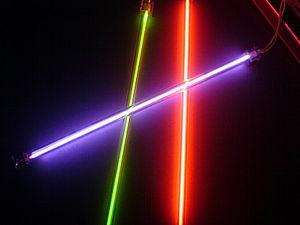
Les tubes luminescents sont des lampes à décharge en forme de tube. On peut distinguer :
Sonia Delaunay, née Sophie Stern ou bien Sara Illinichtna Stern, née le 14 novembre 1885 à Gradizhsk en Ukraine et morte le 5 décembre 1979 à Paris est une artiste peintre française d'origine ukrainienne. Adoptée par un oncle maternel Henri Terk dont elle prend le nom, elle étudie assez peu les beaux-arts : le dessin à Karlsruhe pendant deux ans, puis à Paris à l'Académie de la Palette dans le Quartier du Montparnasse. Elle a été naturalisée française grâce à un premier mariage avec Wilhelm Uhde en décembre 1908.